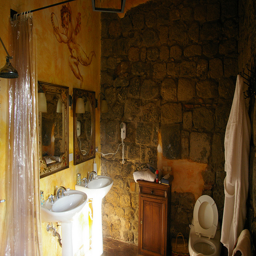
A bathroom with two sinks and a toilet with two mirrors on the wall.
A dusty, period style bathroom in dim light.
A very rustic bathroom, with a cherub painted on the wall.
a small white toilet in a brick walled bathroom
An old bathroom has a stone wall and two sinks.